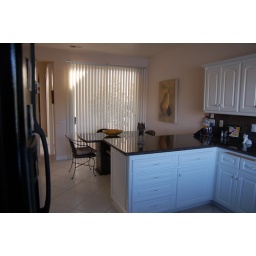
Eat in Kitchen - granite table seats six comfortably